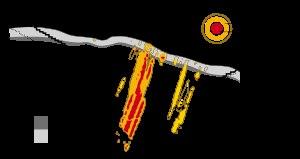
La Montagne d’or est un projet d’exploitation minière d'une concession aurifère de l'ouest de la Guyane française porté par la Compagnie Minière Montagne d'Or, une coentreprise de la société junior canadienne Columbus Gold, chargée de l'exploration, et de la société russe Nordgold, chargée de l’extraction.